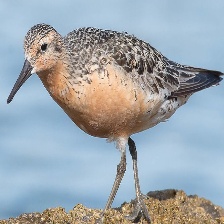
Species: RED KNOT
Scientific name: CALIDRIS CANUTUS
ImageNet parent category: red-backed_sandpiper